Los Angeles Metro

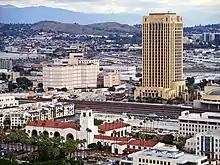
The Metro Headquarters Building, a high-rise office tower located next to Los Angeles Union Station

Metro was formed on February 1, 1993, by the California State Legislature which merged two rival agencies: the Southern California Rapid Transit District (SCRTD or more often, RTD) and the Los Angeles County Transportation Commission (LACTC).